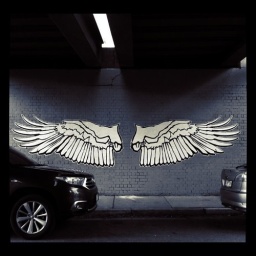
A wicked new piece of street art appeared under the railway bridge near my place today. #angelwings